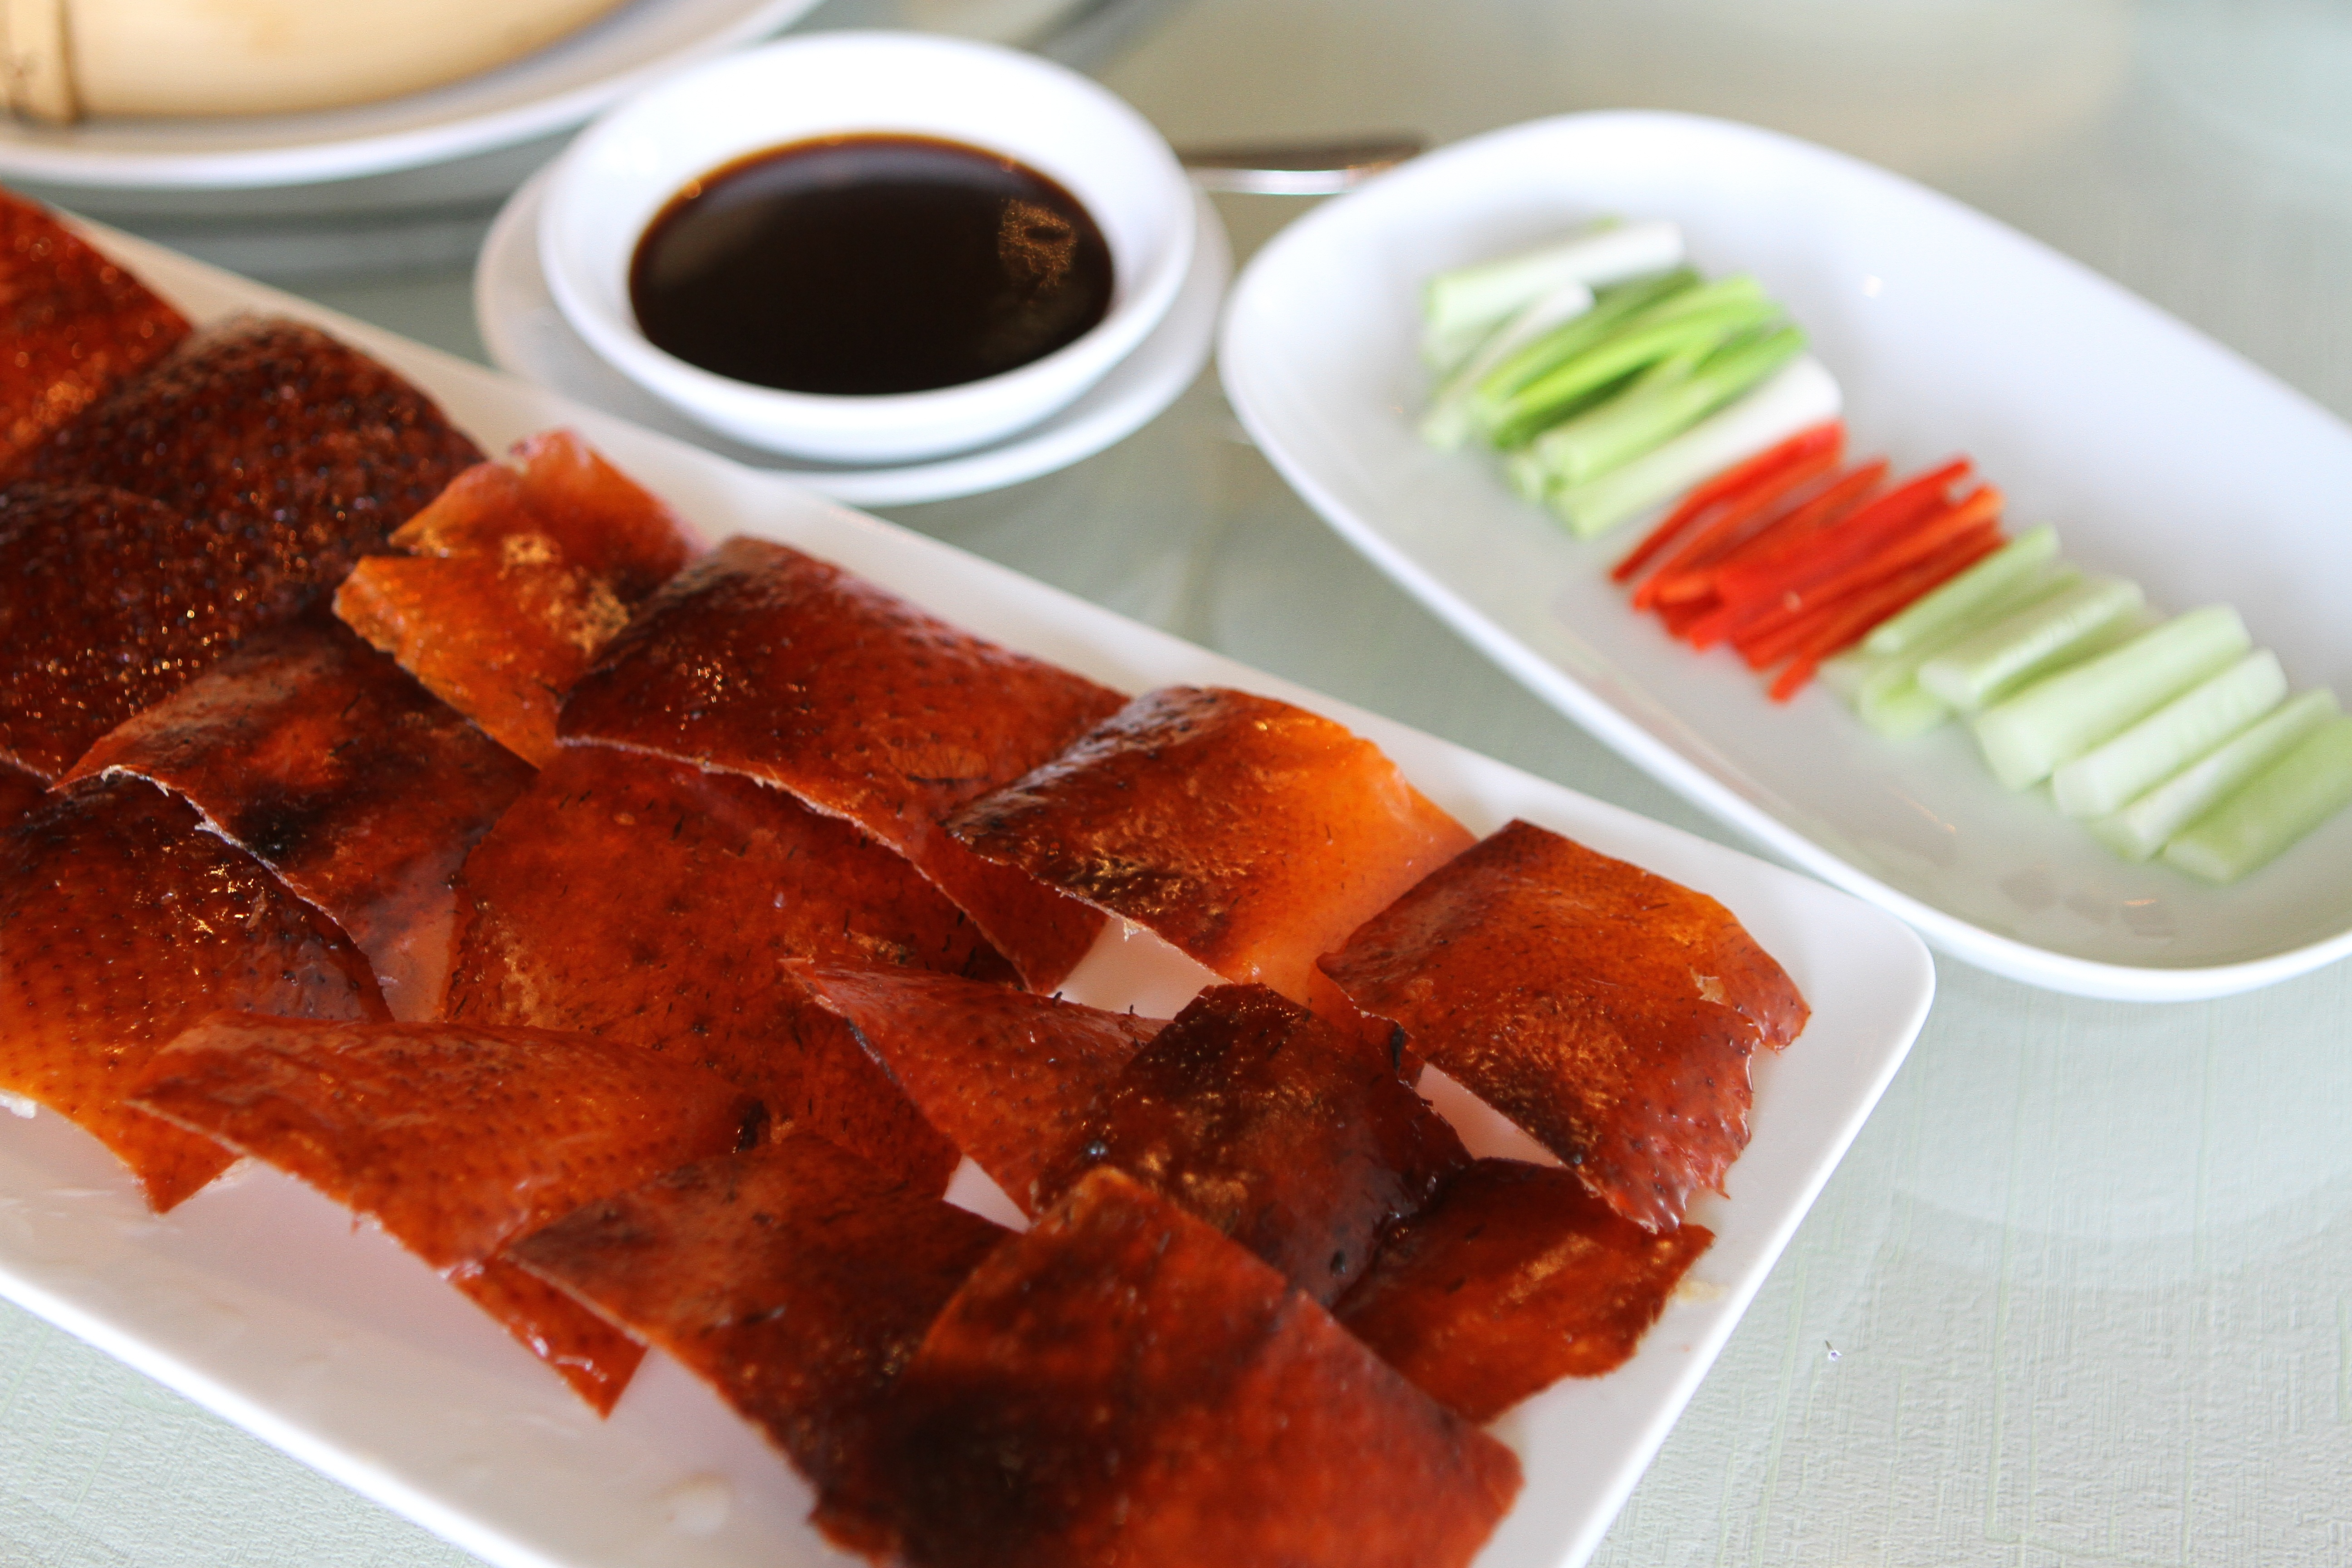
dish, meal, food, produce, seafood, fish, breakfast, meat, cuisine, asian food, hors d oeuvre, chinese food, chinese dishes, spring roll, peking duck, pak king duck